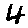
Label: 4